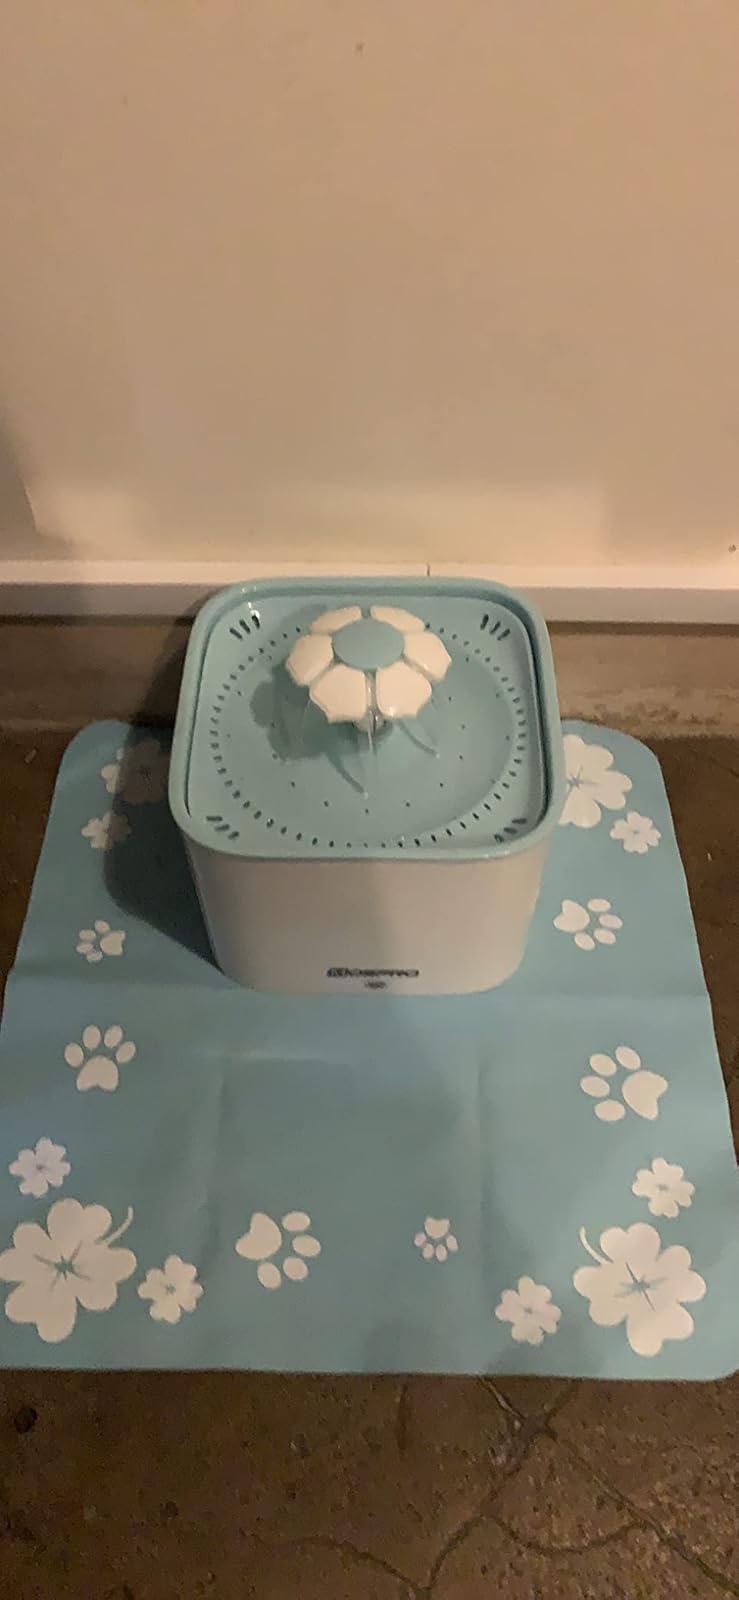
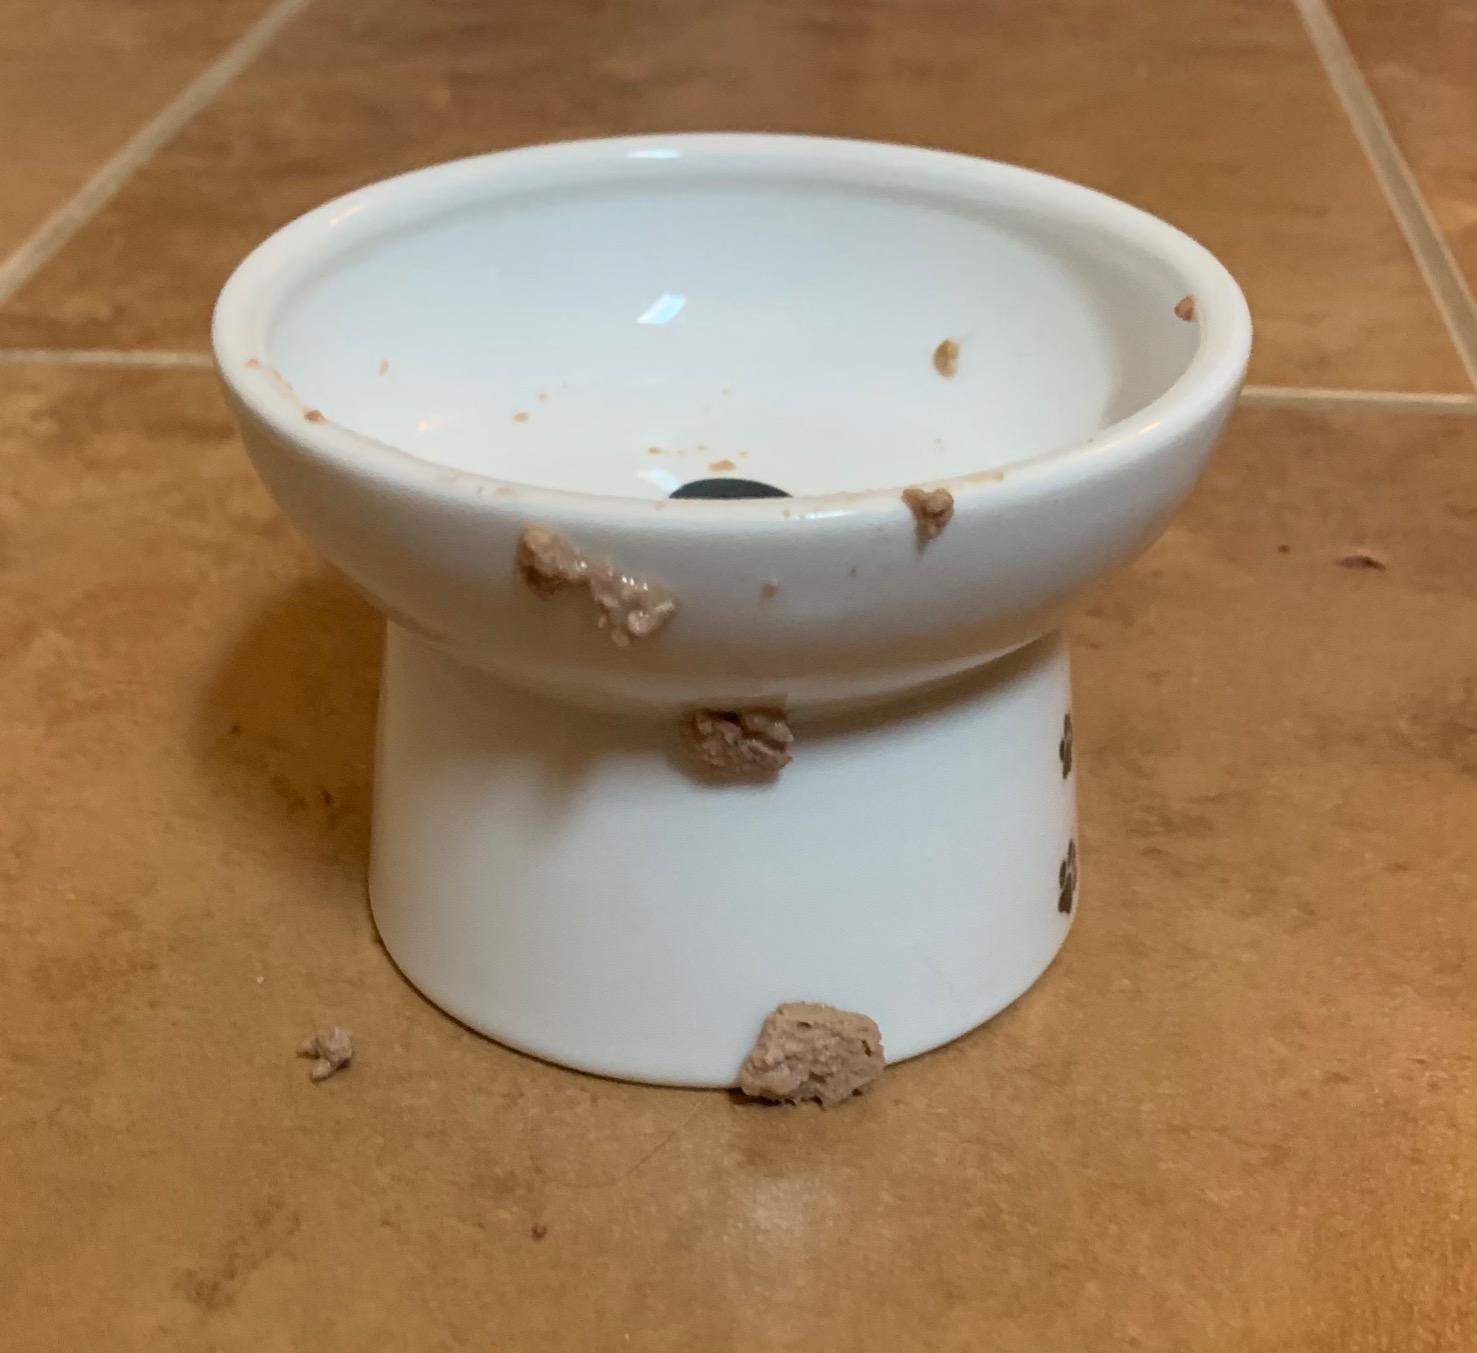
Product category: items_bowl
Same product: no